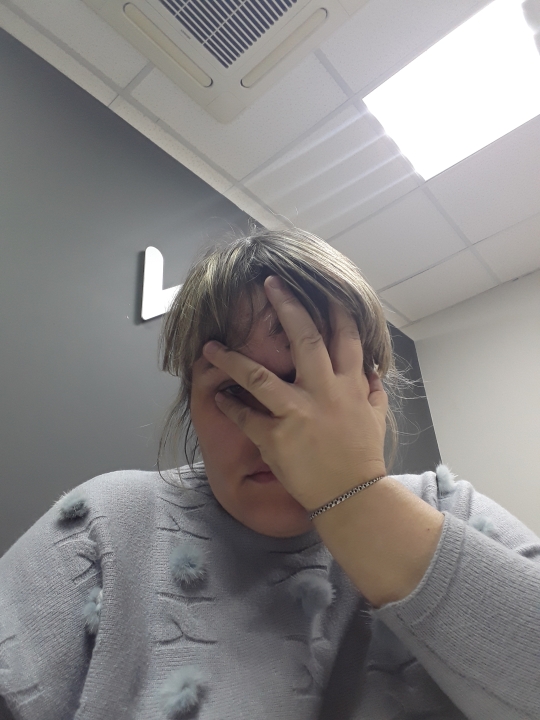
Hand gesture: no_gesture